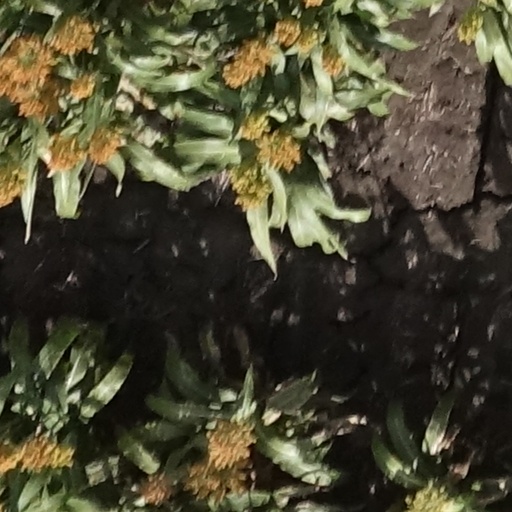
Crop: sorghum